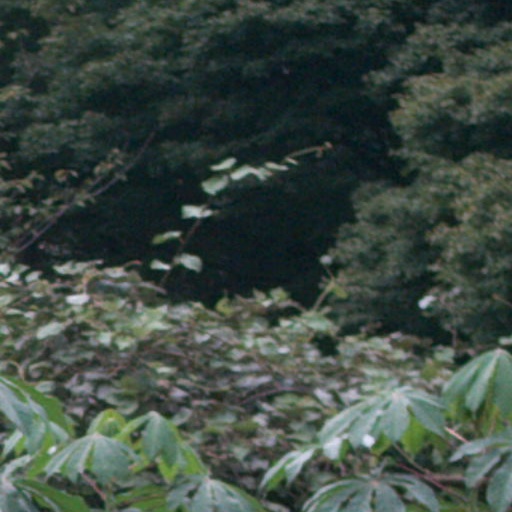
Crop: cassava